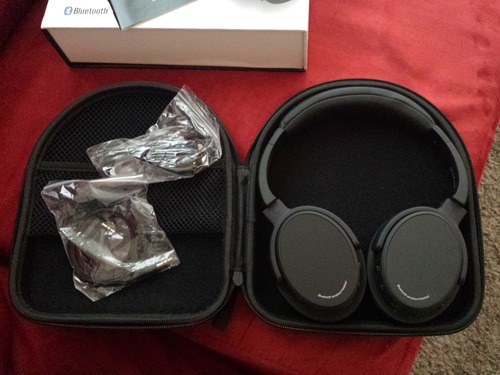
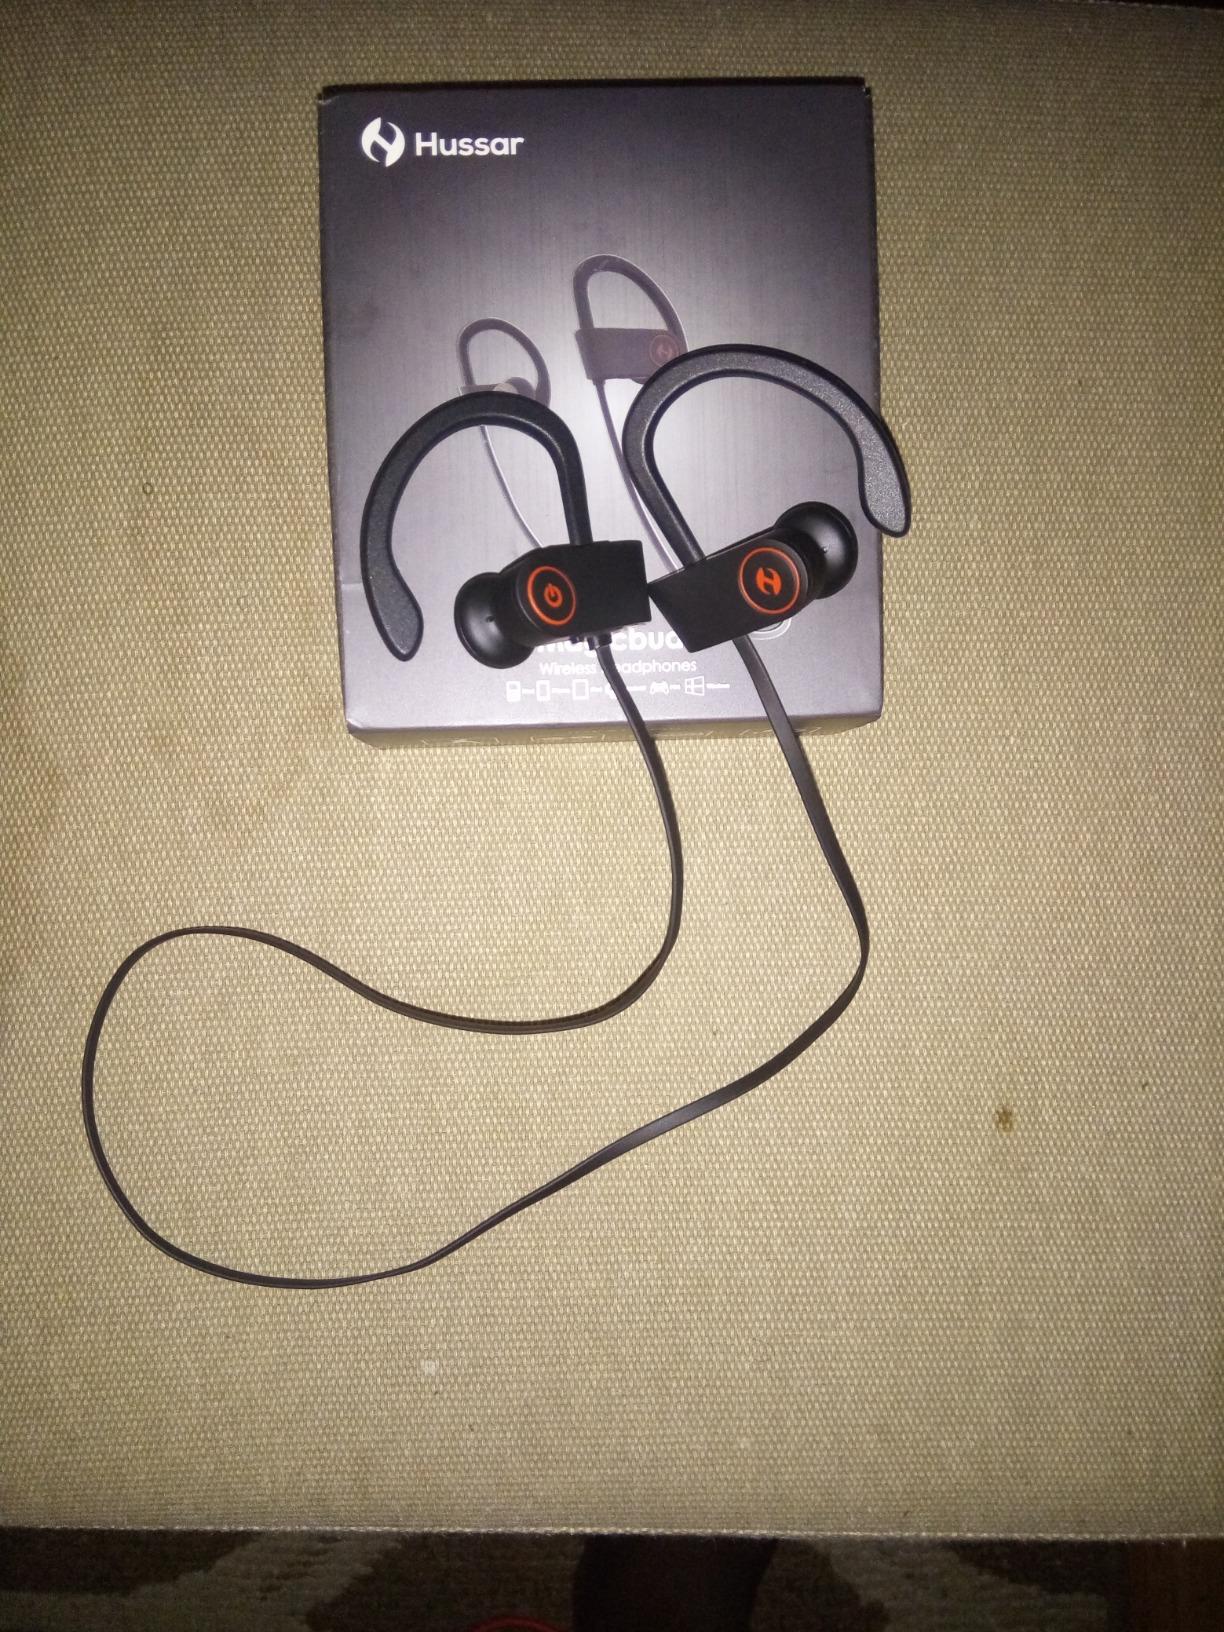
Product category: headphones
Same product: no